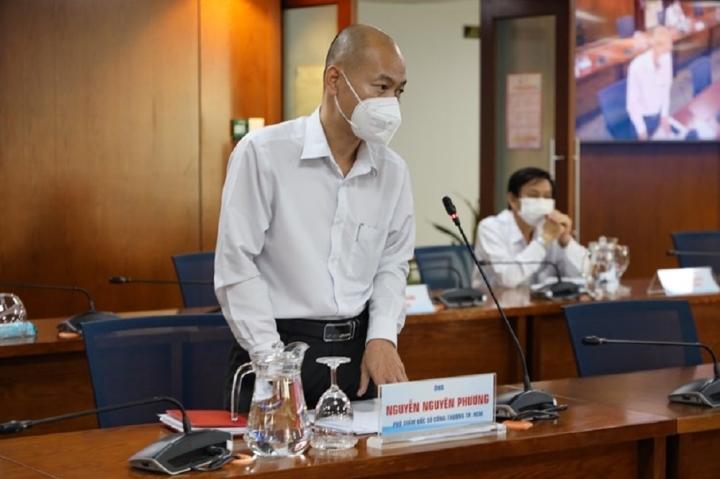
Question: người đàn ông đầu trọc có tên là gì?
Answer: nguyễn nguyên phương